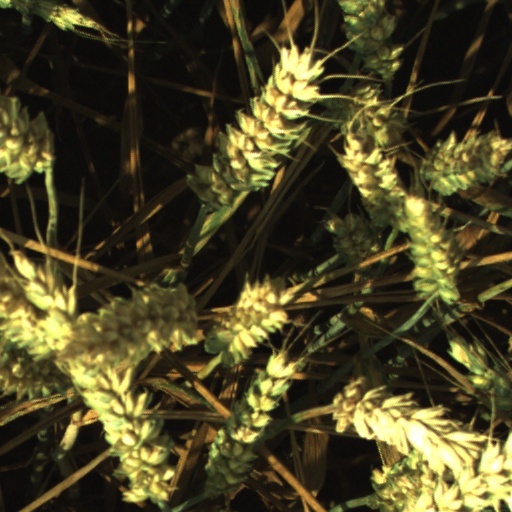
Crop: wheat